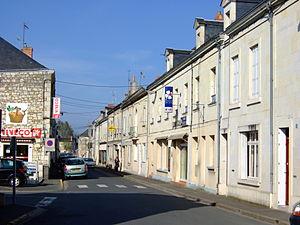
Le Val de Loire est inscrit sur la liste du patrimoine mondial de l'Unesco depuis le 30 novembre 2000 sous la référence 933bis. La justification de l'inscription du territoire s'appuie sur plusieurs critères : son patrimoine architectural qui comprend les Châteaux de la Loire, son paysage culturel exceptionnel et ses monuments culturels, témoins de la Renaissance et du siècle des Lumières. La liste comprend à cette date 160 communes réparties dans 2 régions et 4 départements sur une longueur de 280 kilomètres qui s'étend de Sully-sur-Loire à Chalonnes.
Gennes est une ancienne commune française située dans le département de Maine-et-Loire, en région Pays de la Loire, devenue le 1ᵉʳ janvier 2016, une commune déléguée de la commune nouvelle de Gennes-Val de Loire, puis, le 1ᵉʳ janvier 2018, de Gennes-Val-de-Loire.